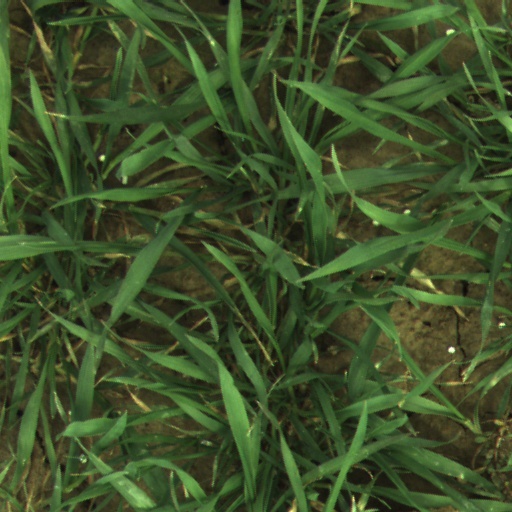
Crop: wheat